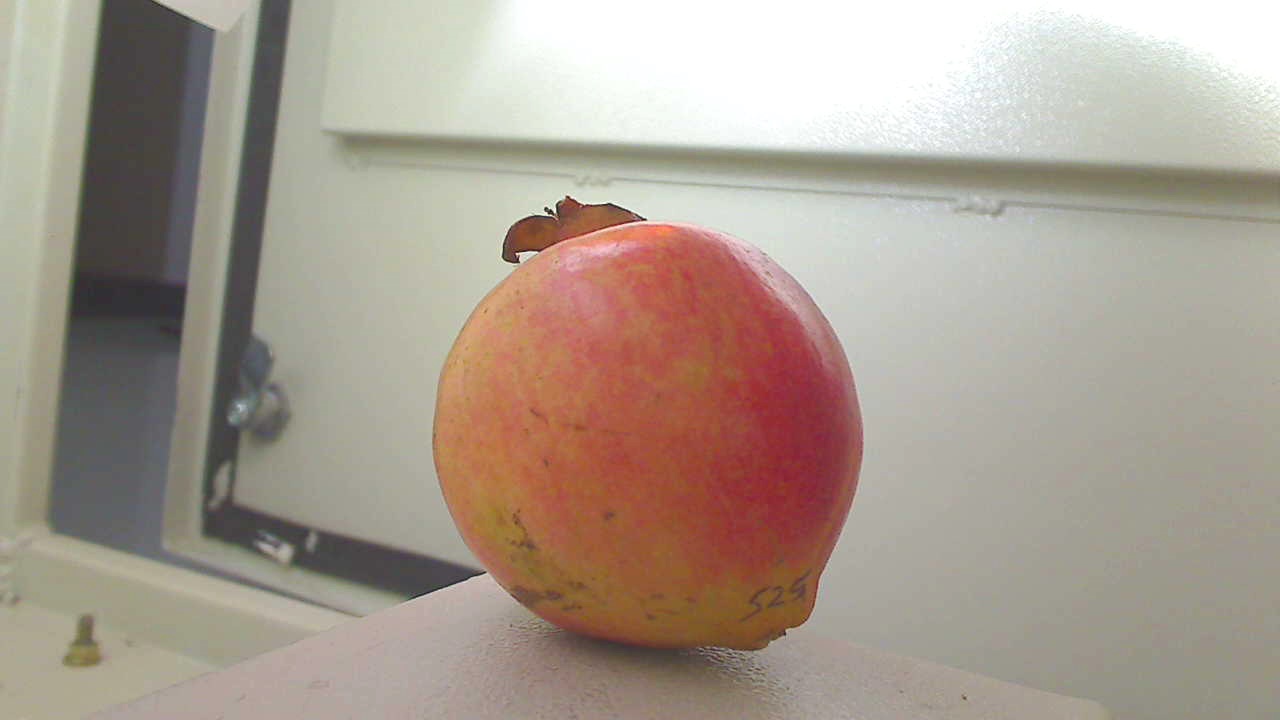
Grade: grade-3
Quality: quality-2